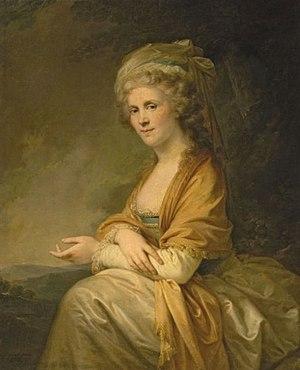
Le comte Alexandre Sergueïevitch Stroganov, né le 3 janvier 1733 à Moscou, mort le 27 septembre 1811 à Saint-Pétersbourg, est un homme d'État russe qui fut membre du Conseil d'État, sénateur, conseiller privé, grand chambellan, collectionneur et philanthrope. Il fut le plus grand propriétaire terrien et le plus riche des membres de la famille Stroganov.